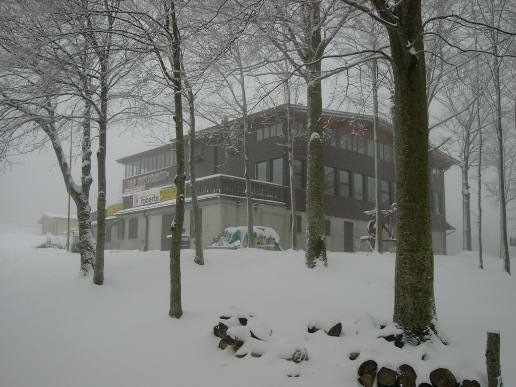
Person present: No